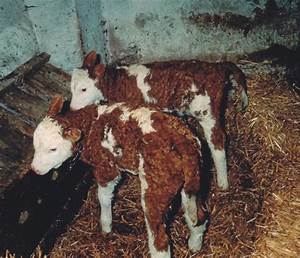
Label: mucca